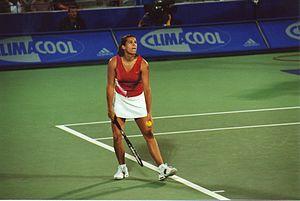
Amélie Mauresmo lors des quart-de-finales du simple au tournoi WTA de Sydney en 2002. Mauresmo avait perdu 6-4 7-6(6) contre Serena Williams.